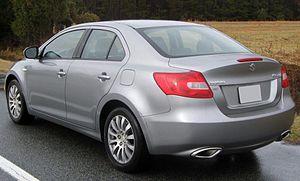
La Suzuki Kizashi est un véhicule du constructeur automobile japonais Suzuki. Sa carrière a débuté en novembre 2009 au Japon et en janvier 2010 aux États-Unis. La Kizashi est aussi vendue en Europe depuis la fin 2010.